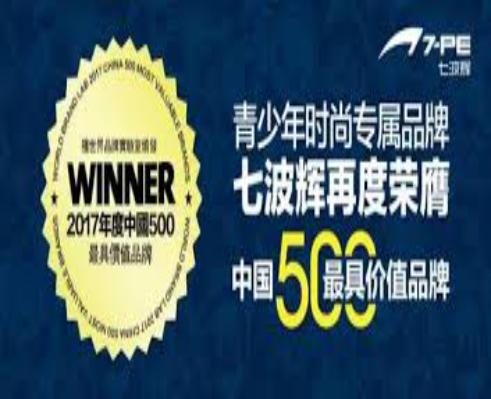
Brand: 7-PE
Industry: Clothes